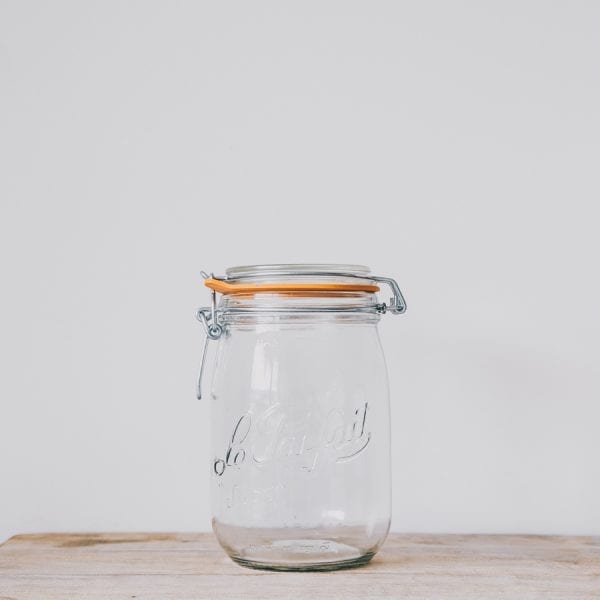
Waste category: glass